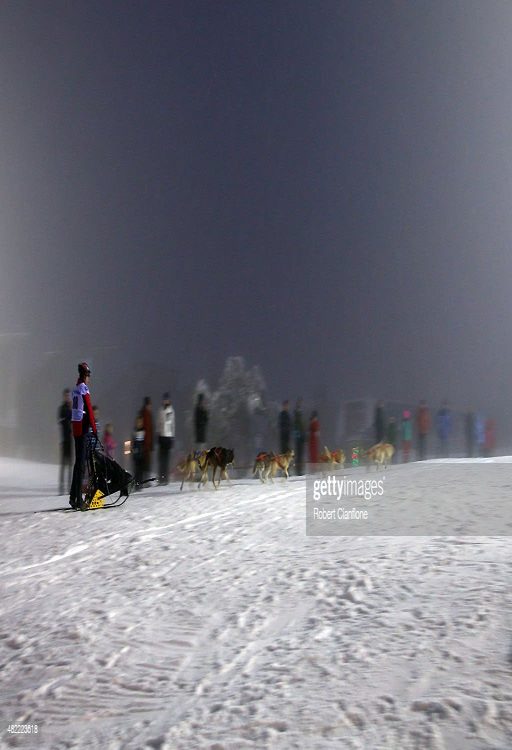
a competitor competes in the event .